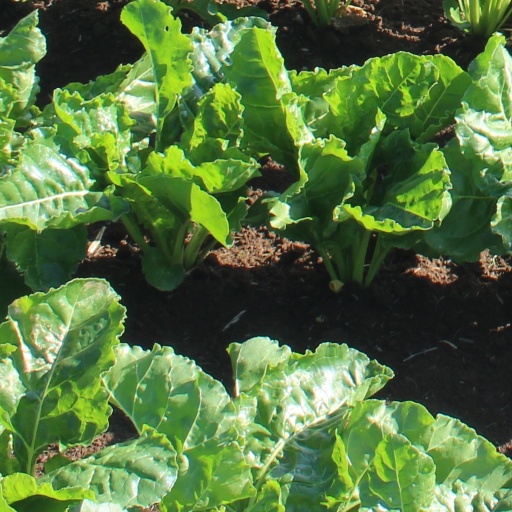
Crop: sugar beet